St Aloysius' College (Sydney)

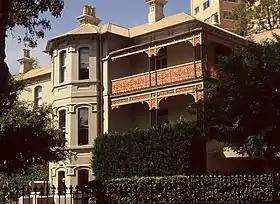
Wyalla, St Aloysius' College

Before long enrolments again increased and additional accommodation became an urgent need. A wooden building was hastily erected, housing classrooms and study hall until it was replaced in 1907/1908 by a three-storeyed brick building later known as the "Junior School". As student numbers increased, additional rooms again became necessary and in 1913/1914 a new wing was constructed on the eastern side of the original residence. In 1916, a property opposite the College, known as "Wyalla", came on the market. Money was eventually borrowed and Wyalla became the "Senior School". As with most schools, war casualties among old boys were heavy.